Breaking the Waves

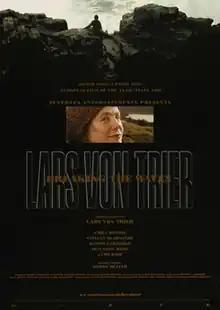
Theatrical release poster

Breaking the Waves is a 1996 psychological romantic melodrama film directed and co-written by Lars von Trier and starring Emily Watson in her feature film acting debut, and with Stellan Skarsgård, a frequent collaborator with von Trier.